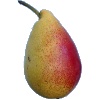
Label: Pear 2